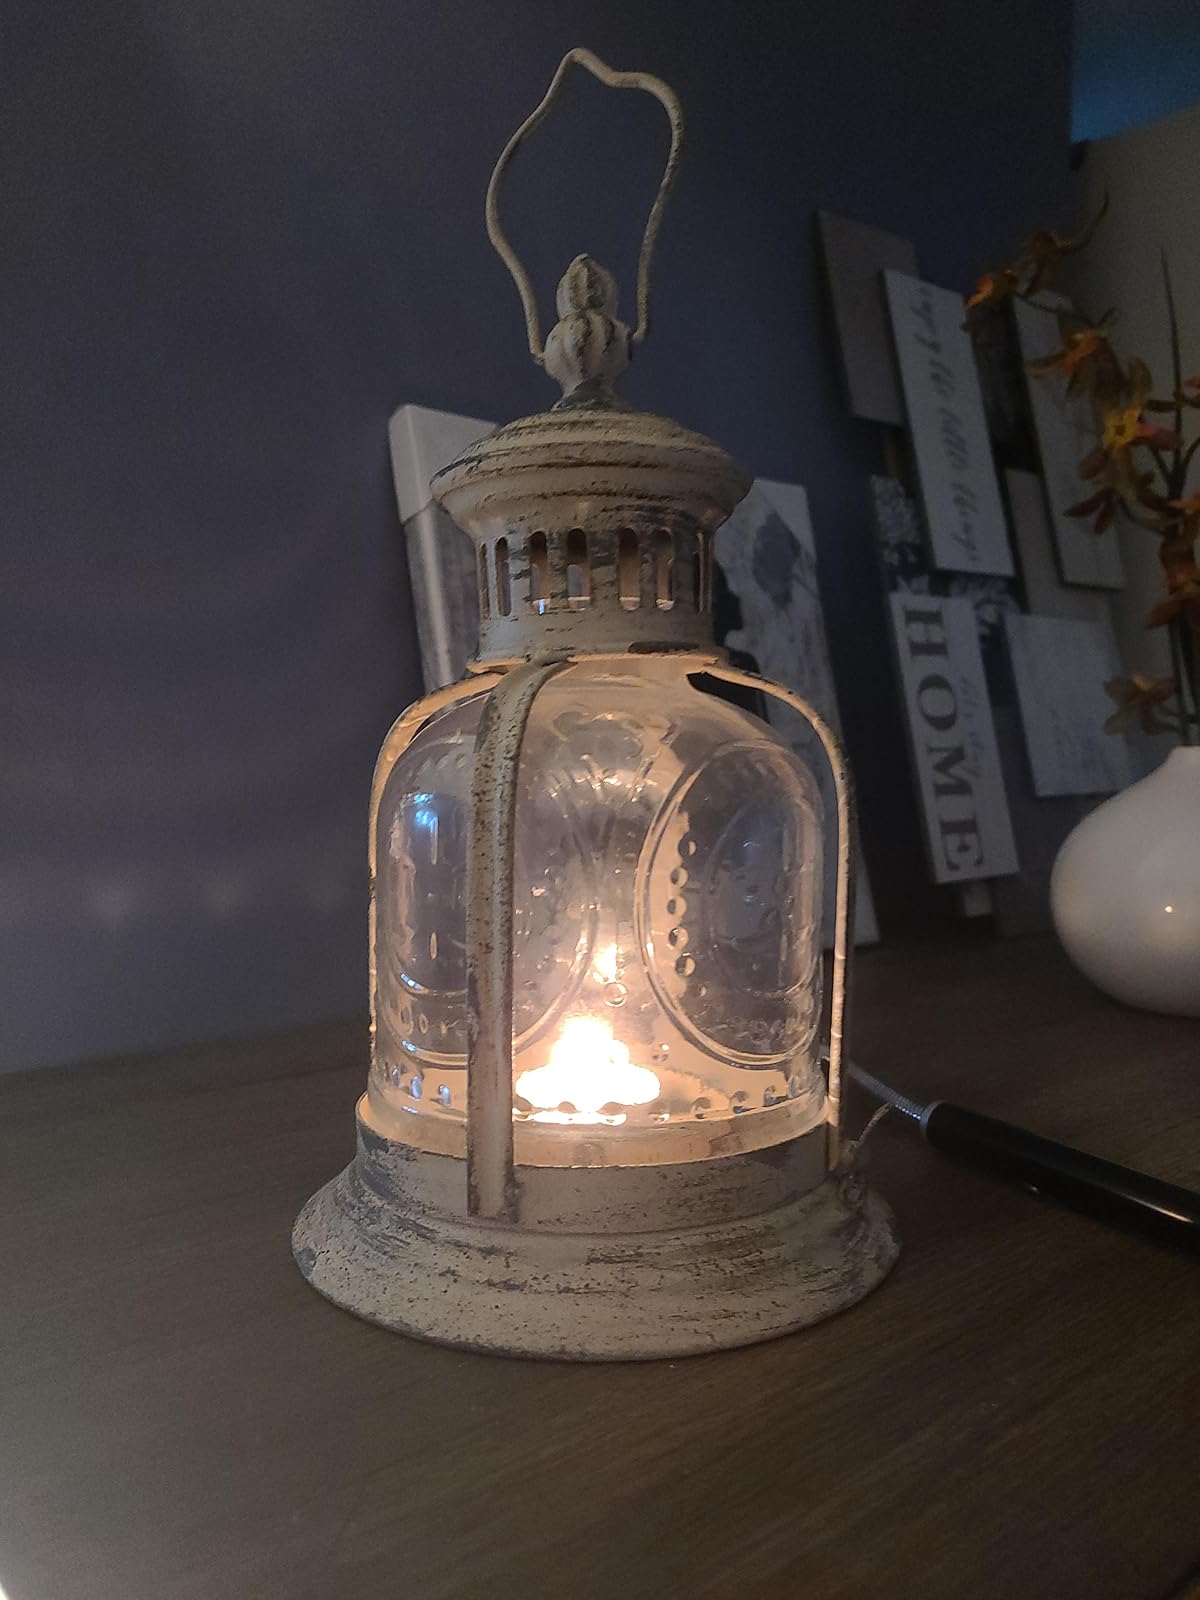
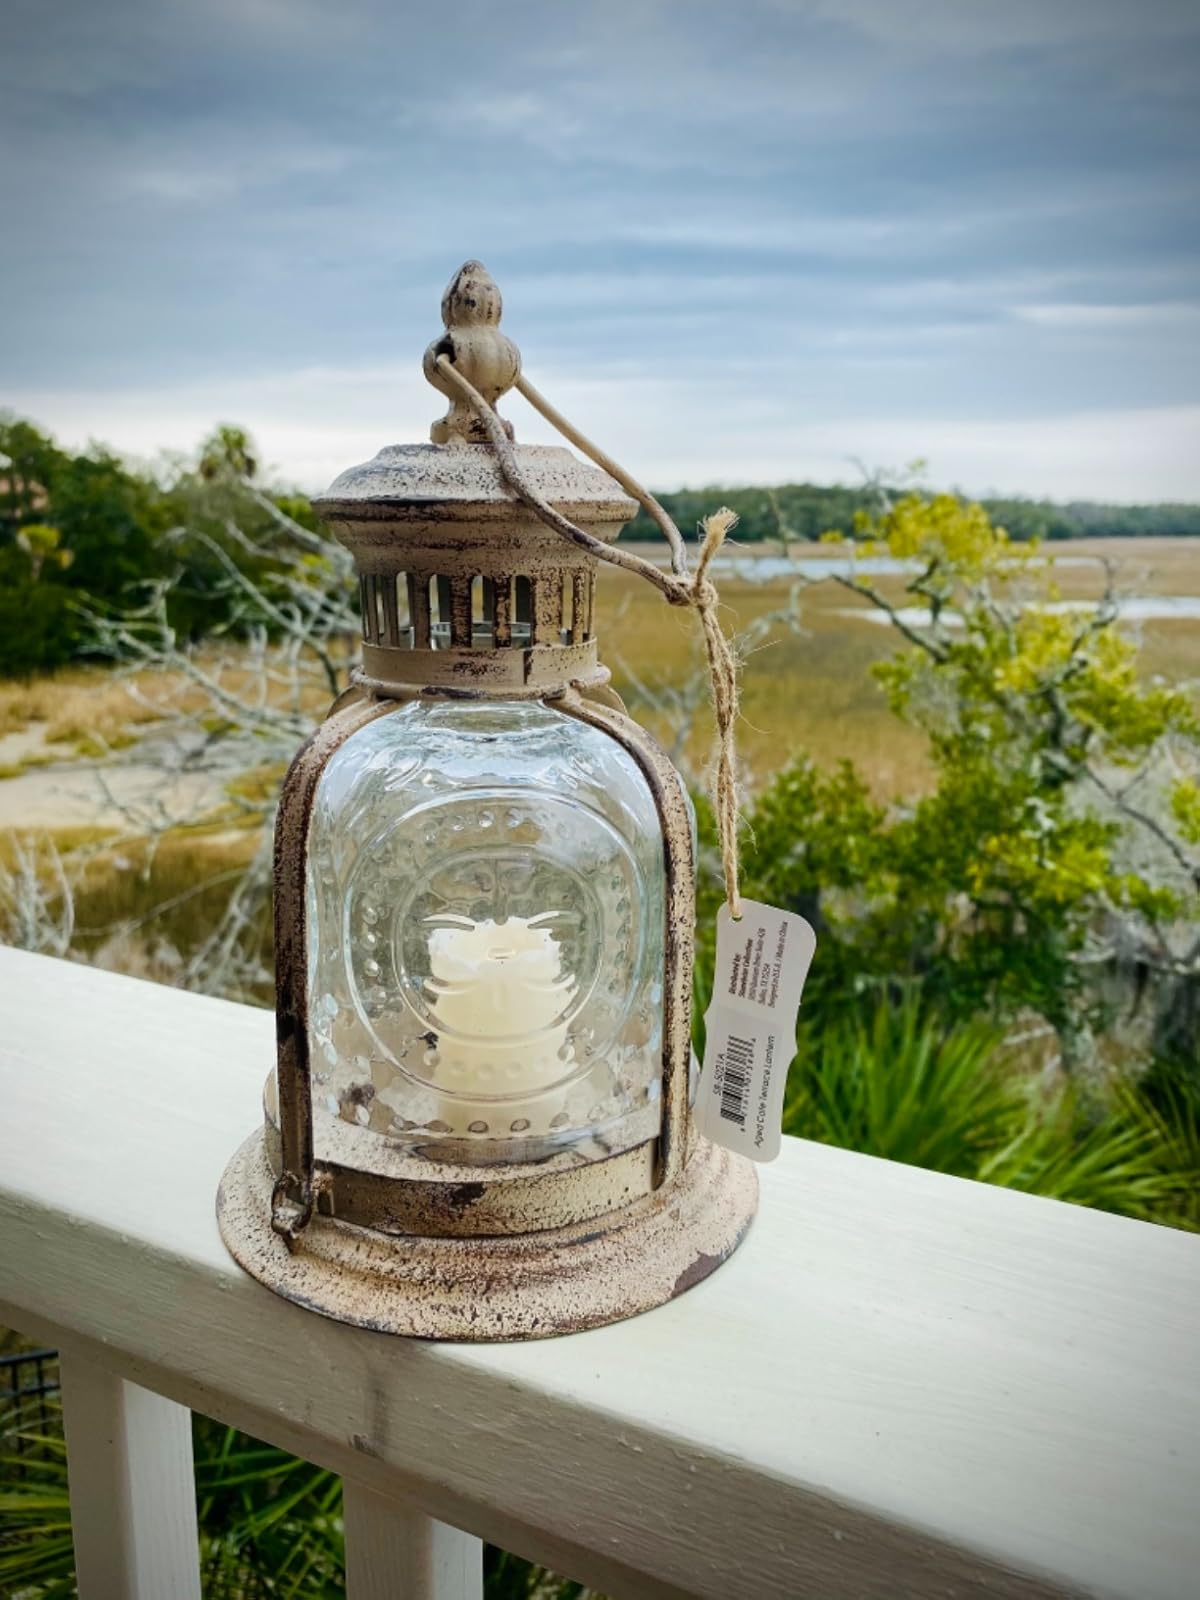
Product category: lantern
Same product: yes